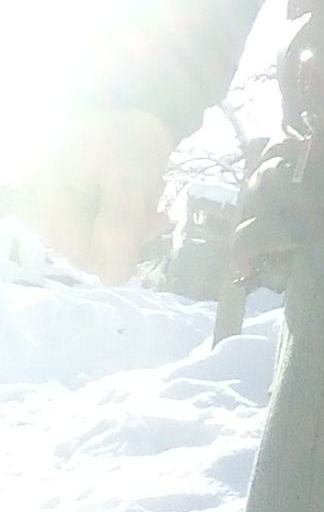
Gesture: no_gesture